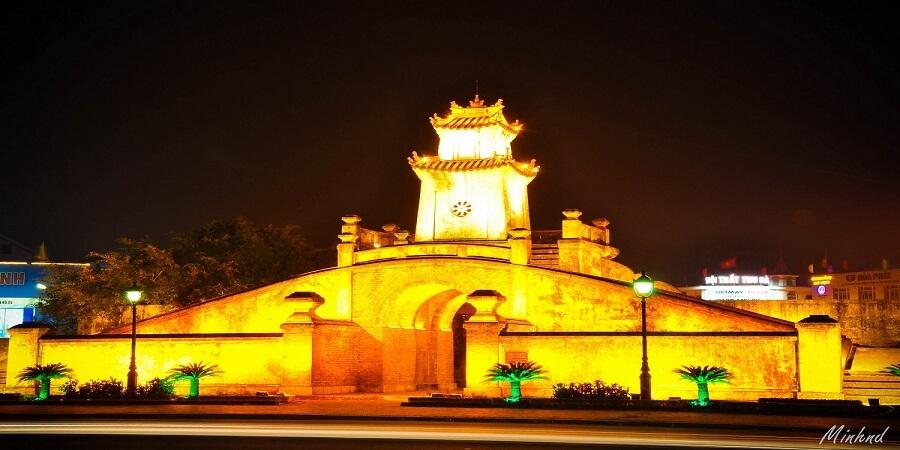
đây là khung cảnh phía trước một toà thành vào buổi đêm